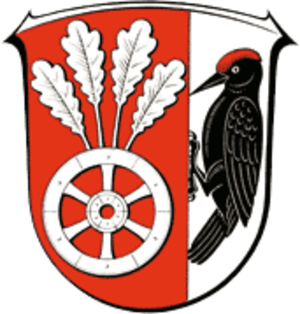
Jossgrund est une municipalité allemande située dans le land de la Hesse et l'arrondissement de Main-Kinzig.